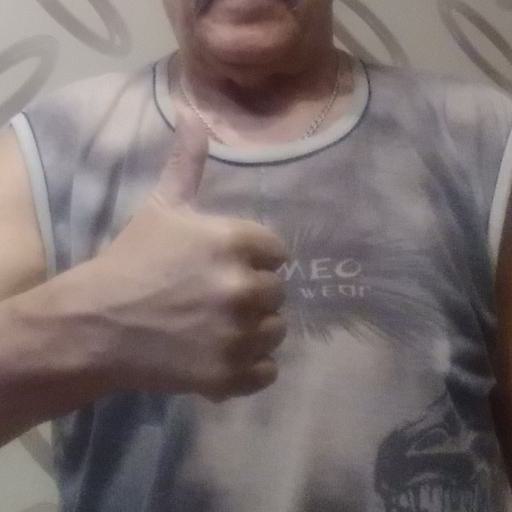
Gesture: like